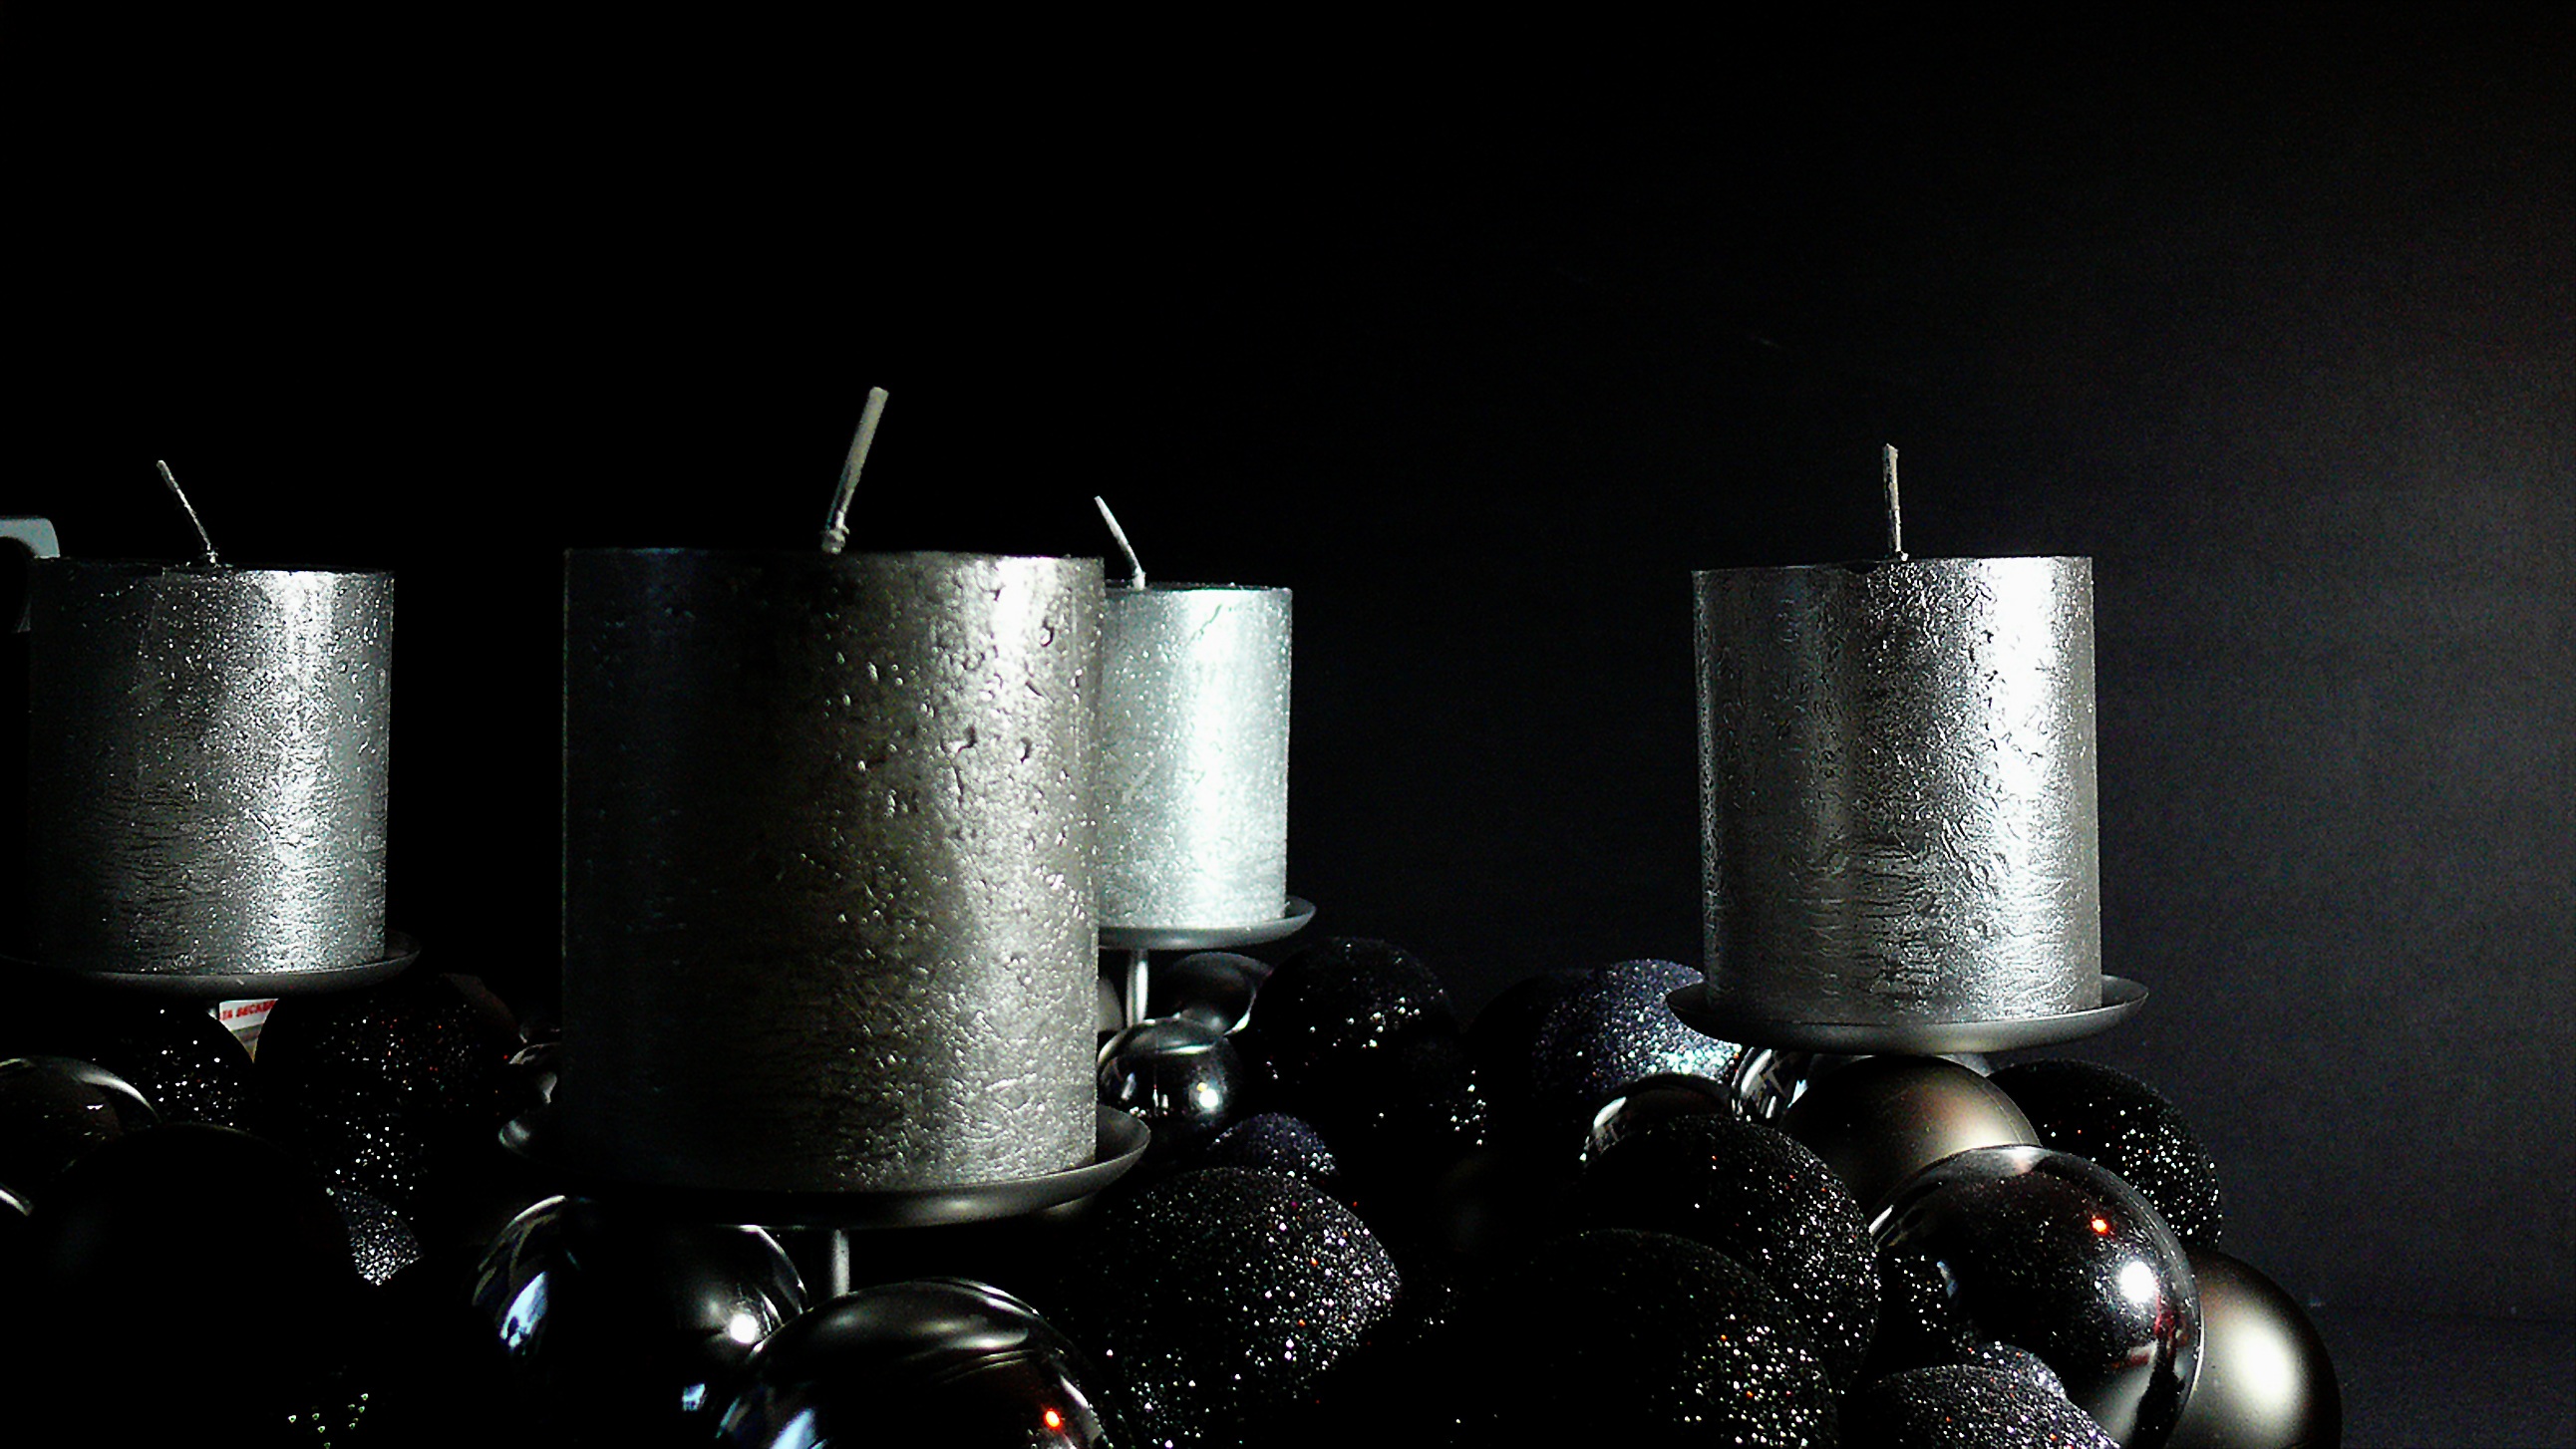
winter, light, glass, decoration, green, darkness, bottle, blue, black, candle, christmas, lighting, still life, advent, festival, candles, balls, christmas bauble, and, christmas eve, christmas decorations, still life photography